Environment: real
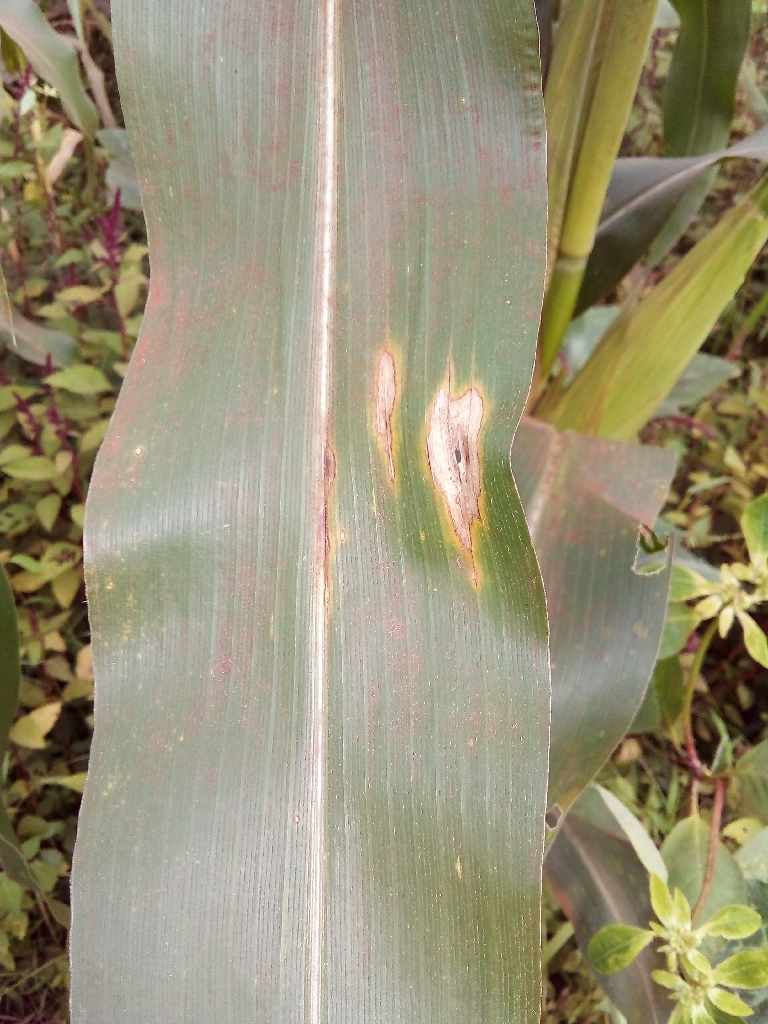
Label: northern_corn_leaf_blight